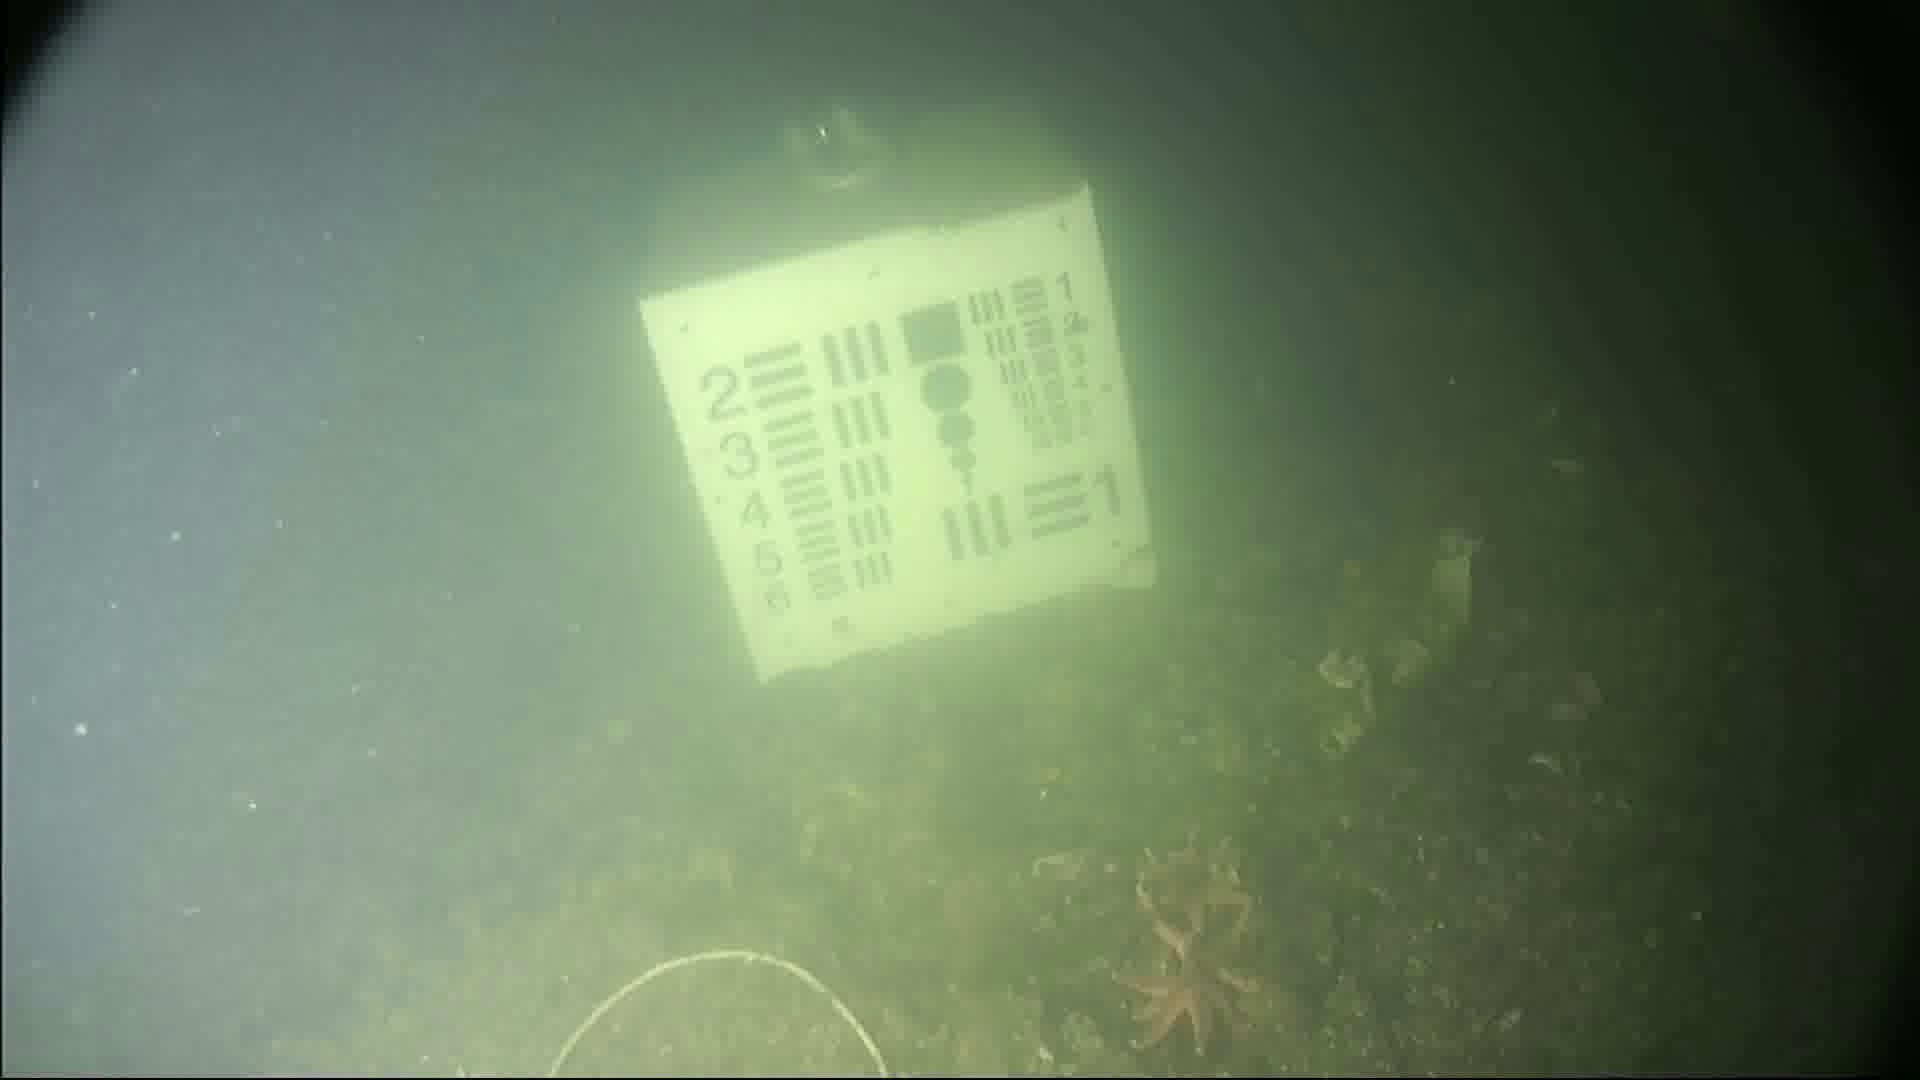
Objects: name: starfish